Gaston Flosse

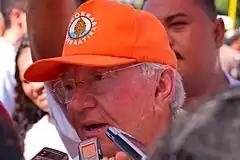
Flosse in 2006

Gaston Flosse (born 24 June 1931) is a French Polynesian politician who has been President of French Polynesia on five separate occasions. He is currently a member of the Senate of France and has been a French junior minister under Jacques Chirac. He received sentences for corruption, which are under appeal.